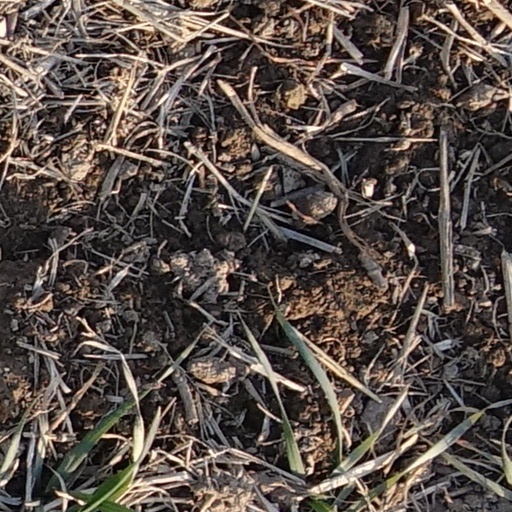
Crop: wheat